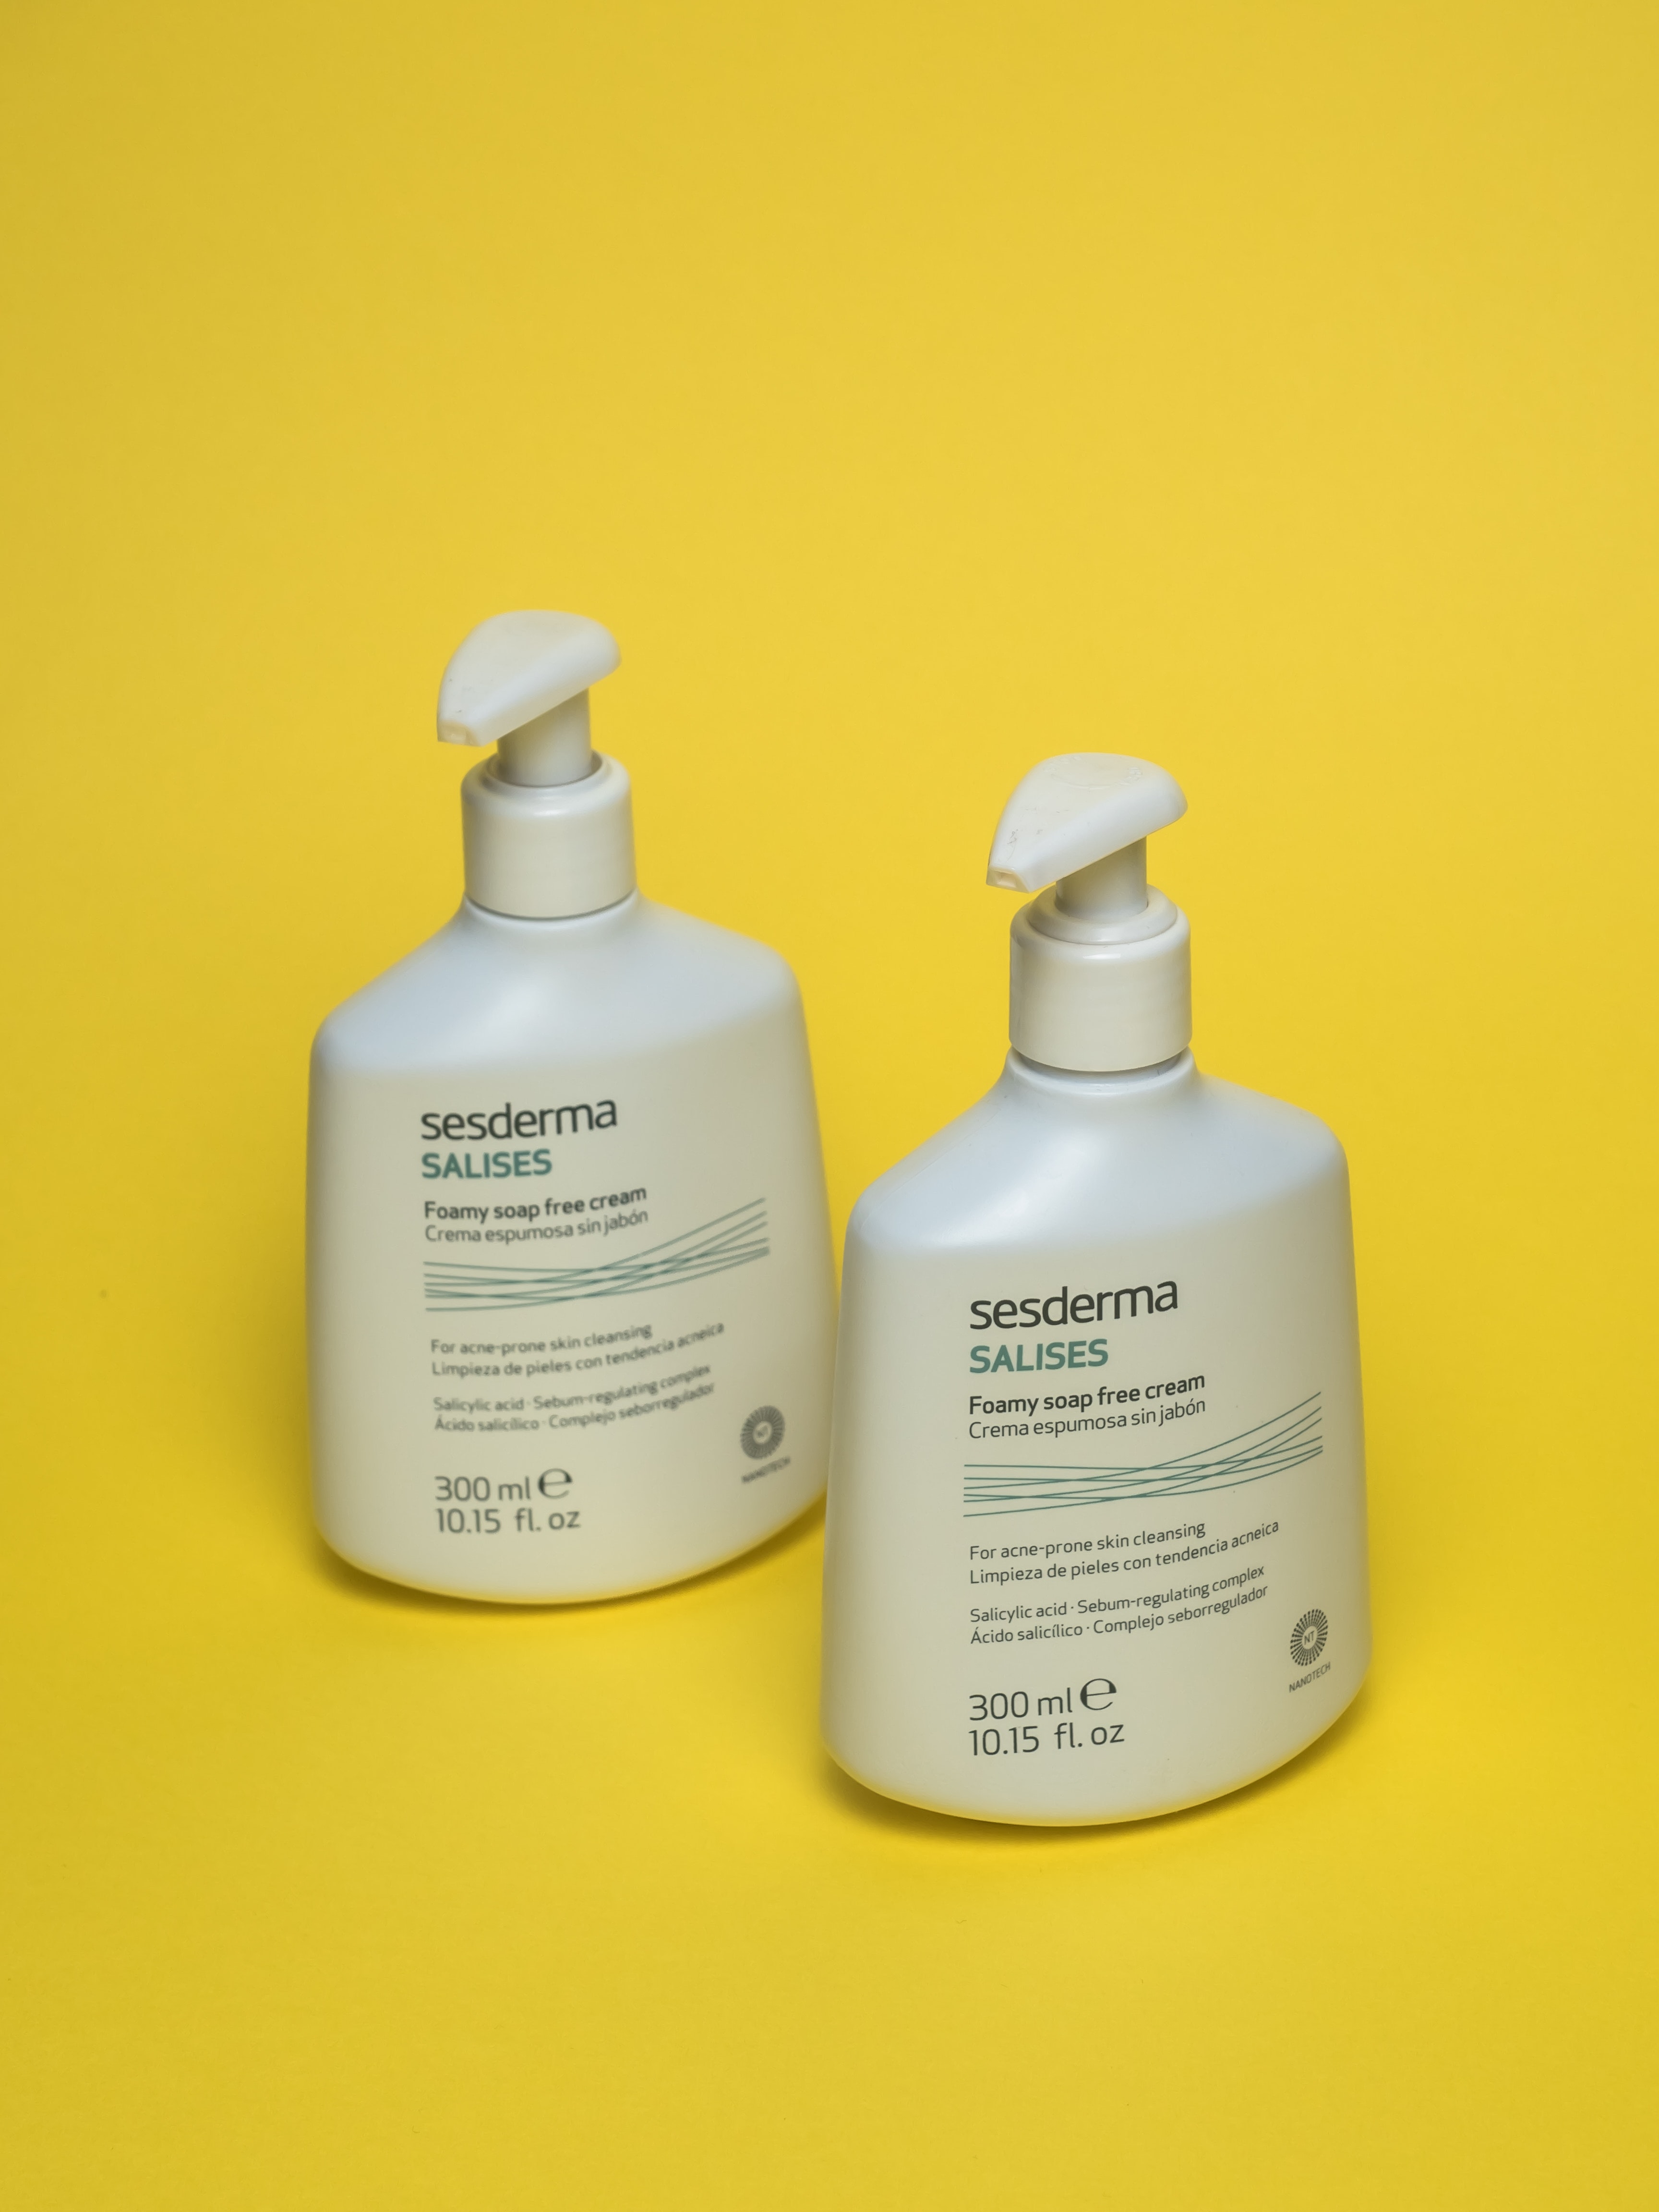
wash, bottle, liquid, solution, fluid, plastic bottle, drink, personal care, gas, Solvent, paint, science, plastic, hair care, cylinder, bottle cap, font, liqueur, soap dispenser, drinkware